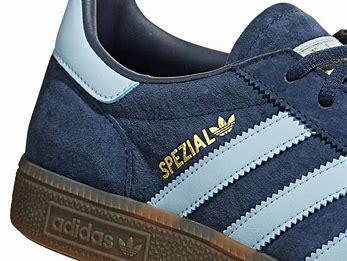
Brand: Adidas
Model: Handball Spezial